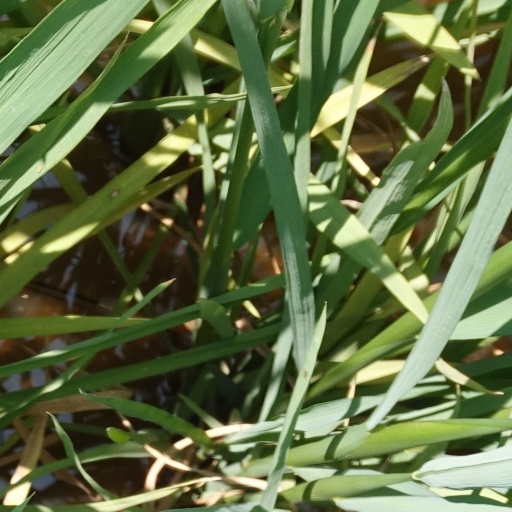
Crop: rice